Maria Moravskaya

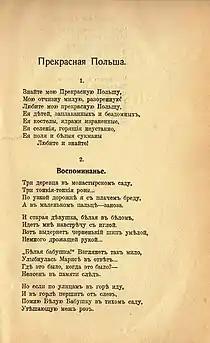
Circle of poems "Прекрасная Польша" ("The Beautiful Poland") had been issued in Russkaya Mysl

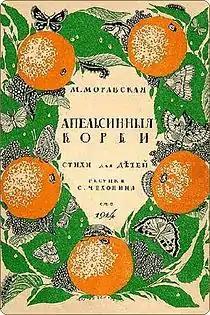
First edition of ″Orange peel″ illustrated by

As a result, "На пристани" rose a keen but varied response from critics. They noted a common motif of the most of works included in almanac: yearning for journeys and far exotic countries. “Capricious” and “infantile” style of poem had been noticed (Moravskaya herself considered her own style as a “doll style”). Sophia Parnok noted that the main message of Morvskaya's lyric poetry is a "self-pity". had given a negative review and her son Alexander Blok had agreed with mother despite that his positive consideration of Moravskaya's poetry at the whole: